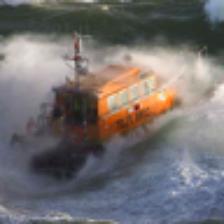
Label: NonHuman